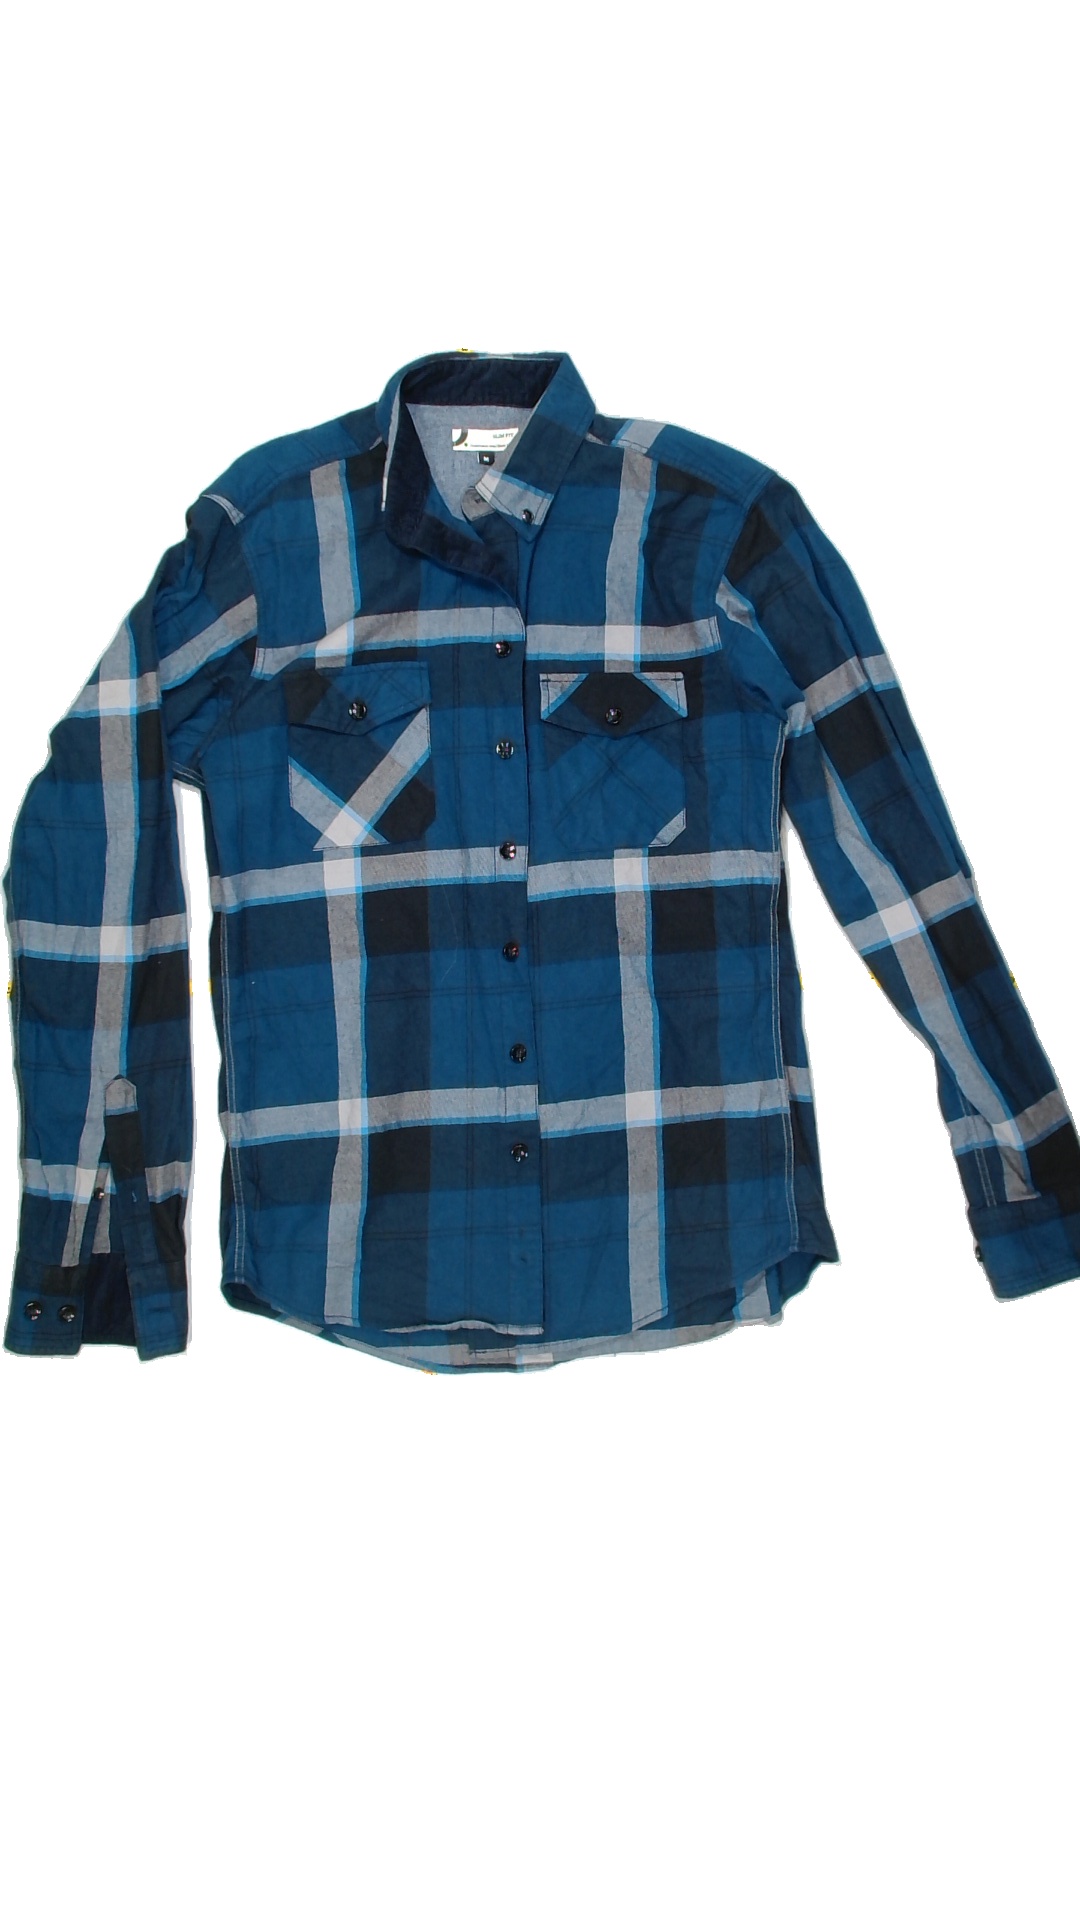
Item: Shirt (Ladies)
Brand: Dressman
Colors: Multicolor
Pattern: Checkered print
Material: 100%cotton
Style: No trend
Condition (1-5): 5
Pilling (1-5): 5
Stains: No
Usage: Reuse
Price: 100-150